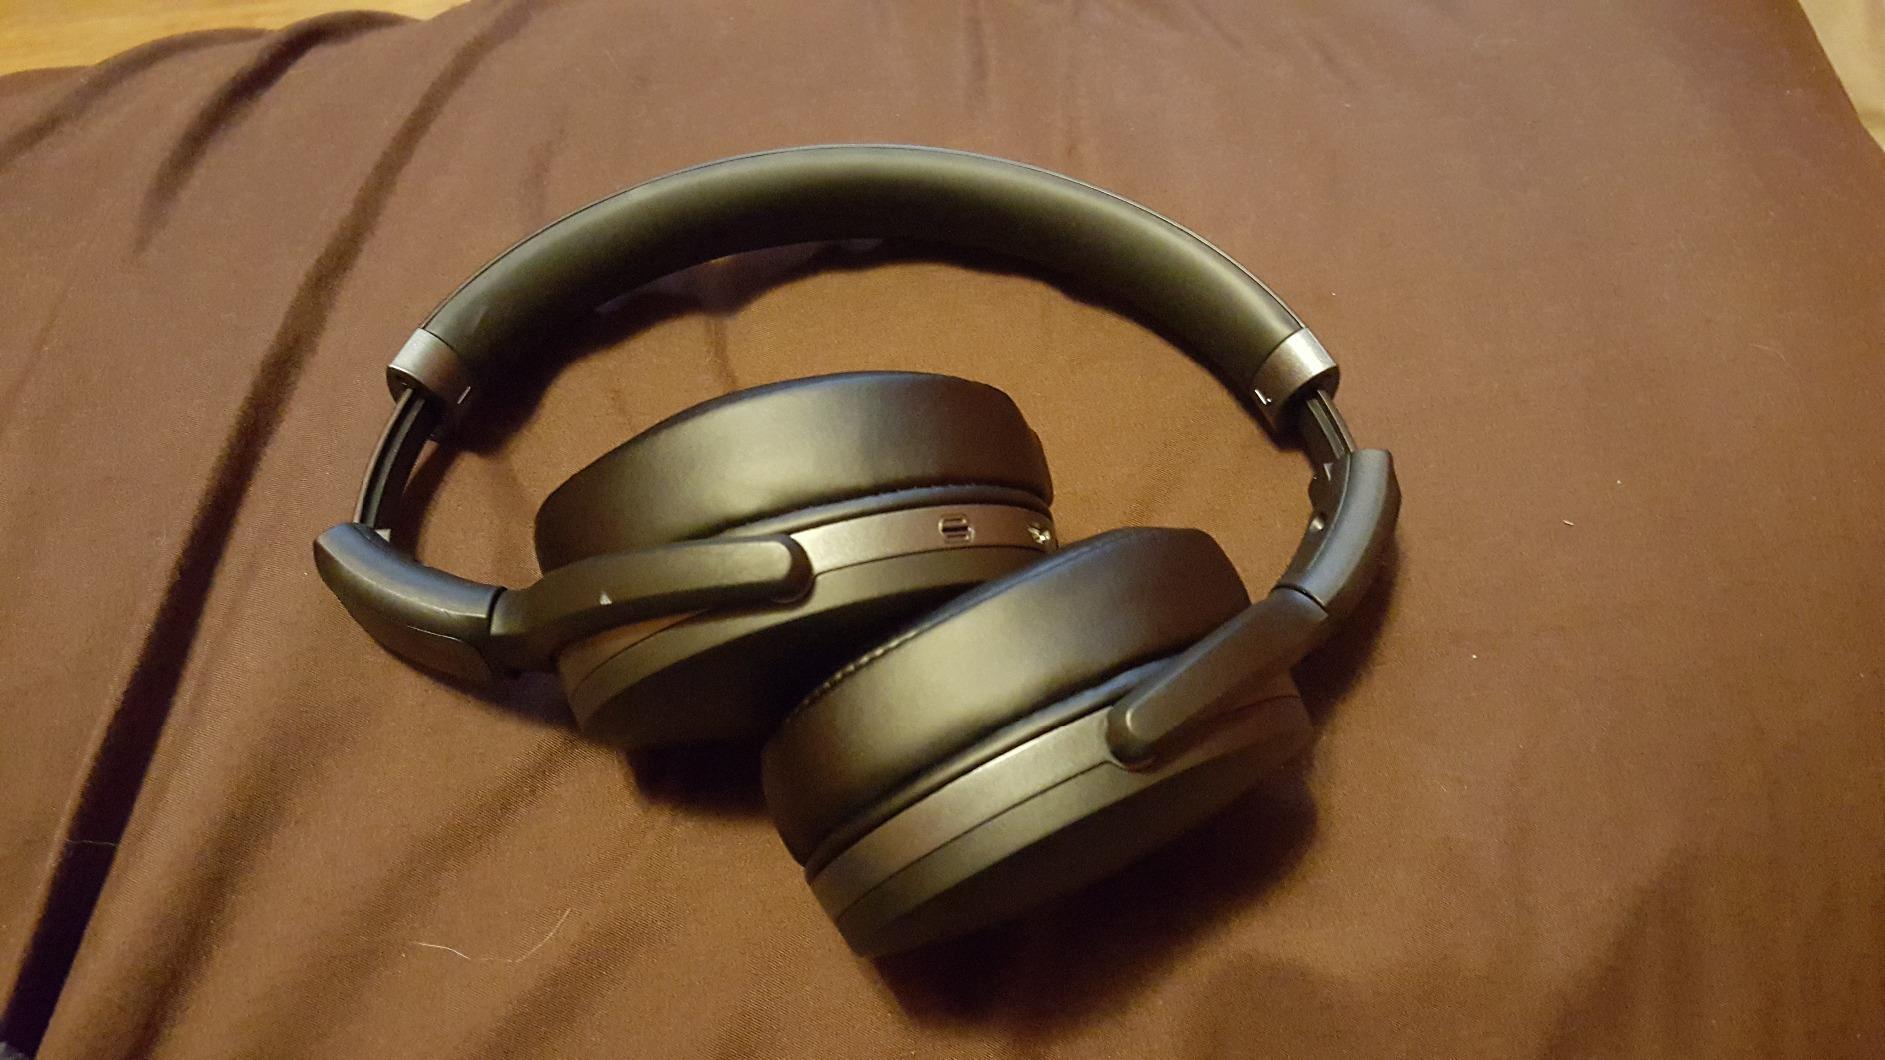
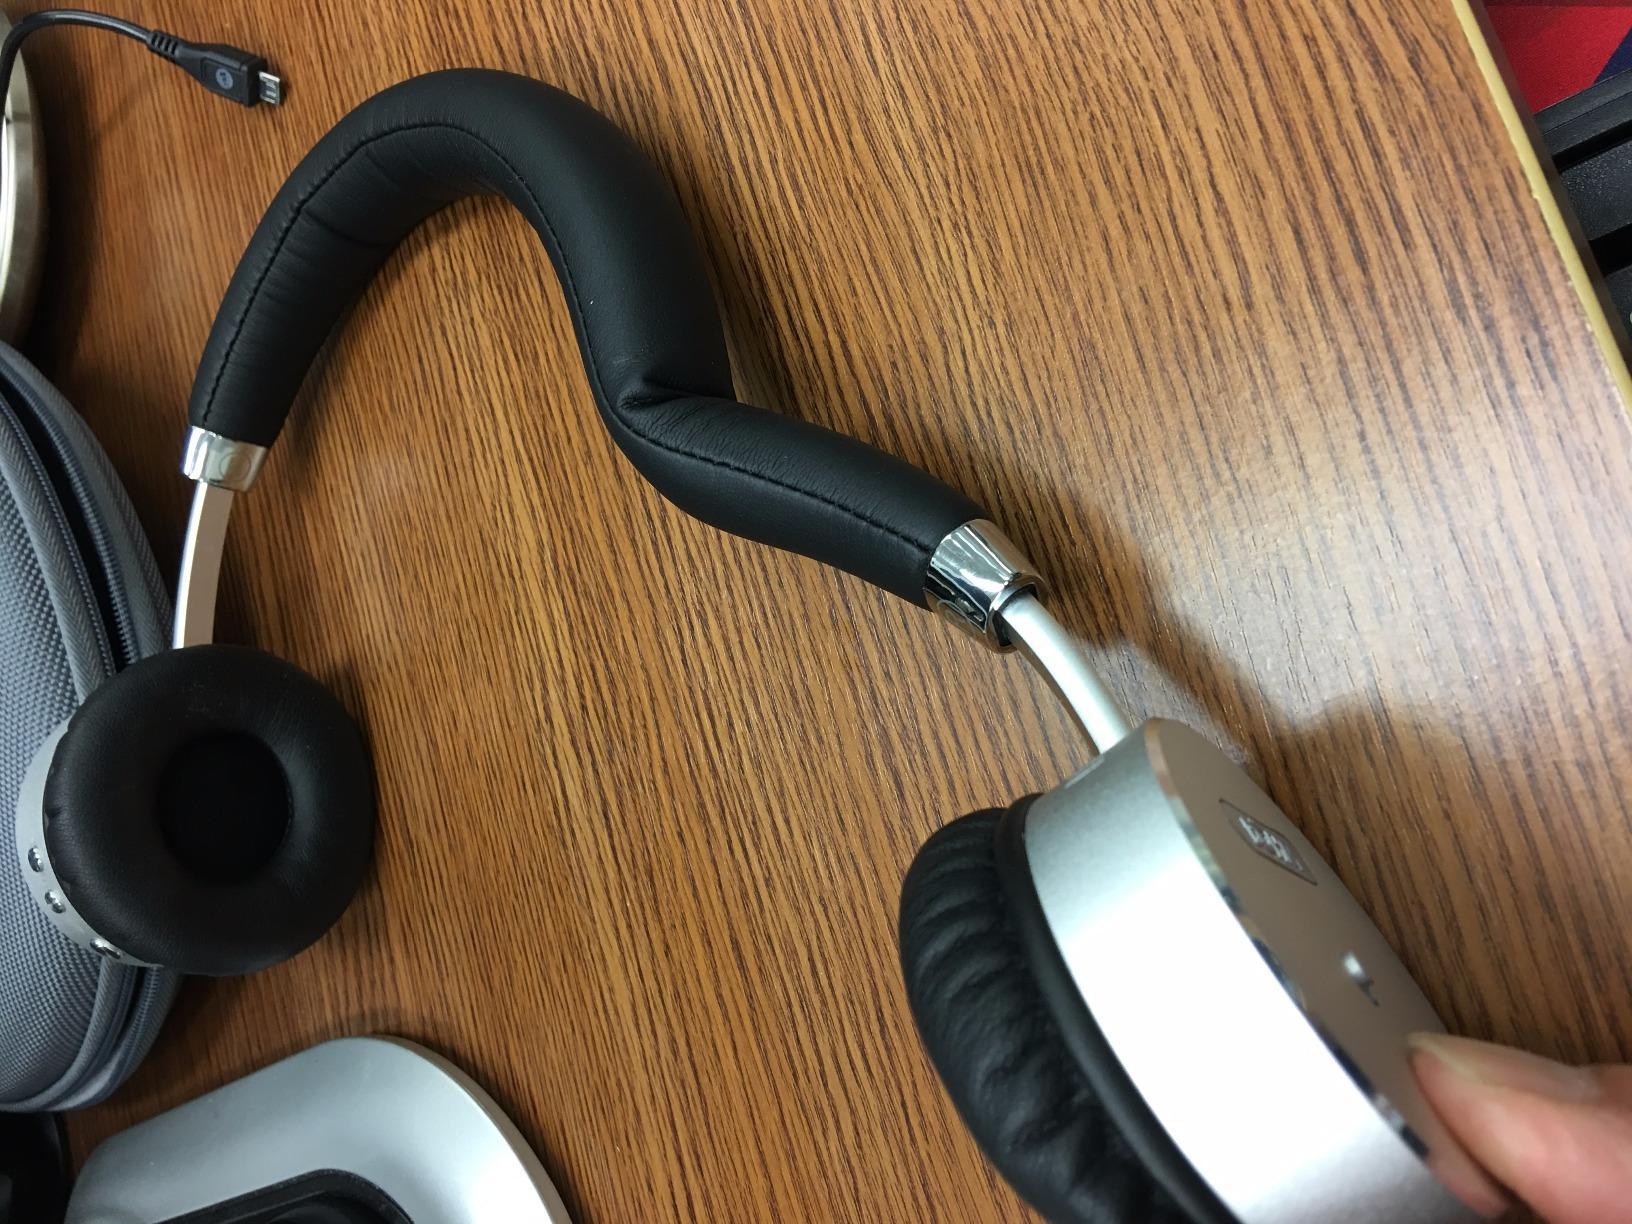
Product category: headphones
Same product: no